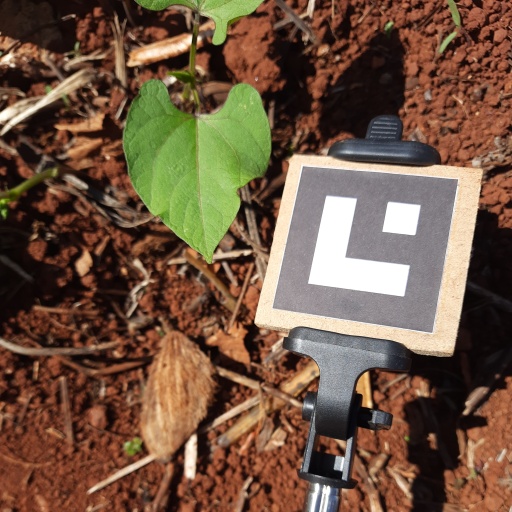
Observations: wavy surface, no eating holes, under sunlight